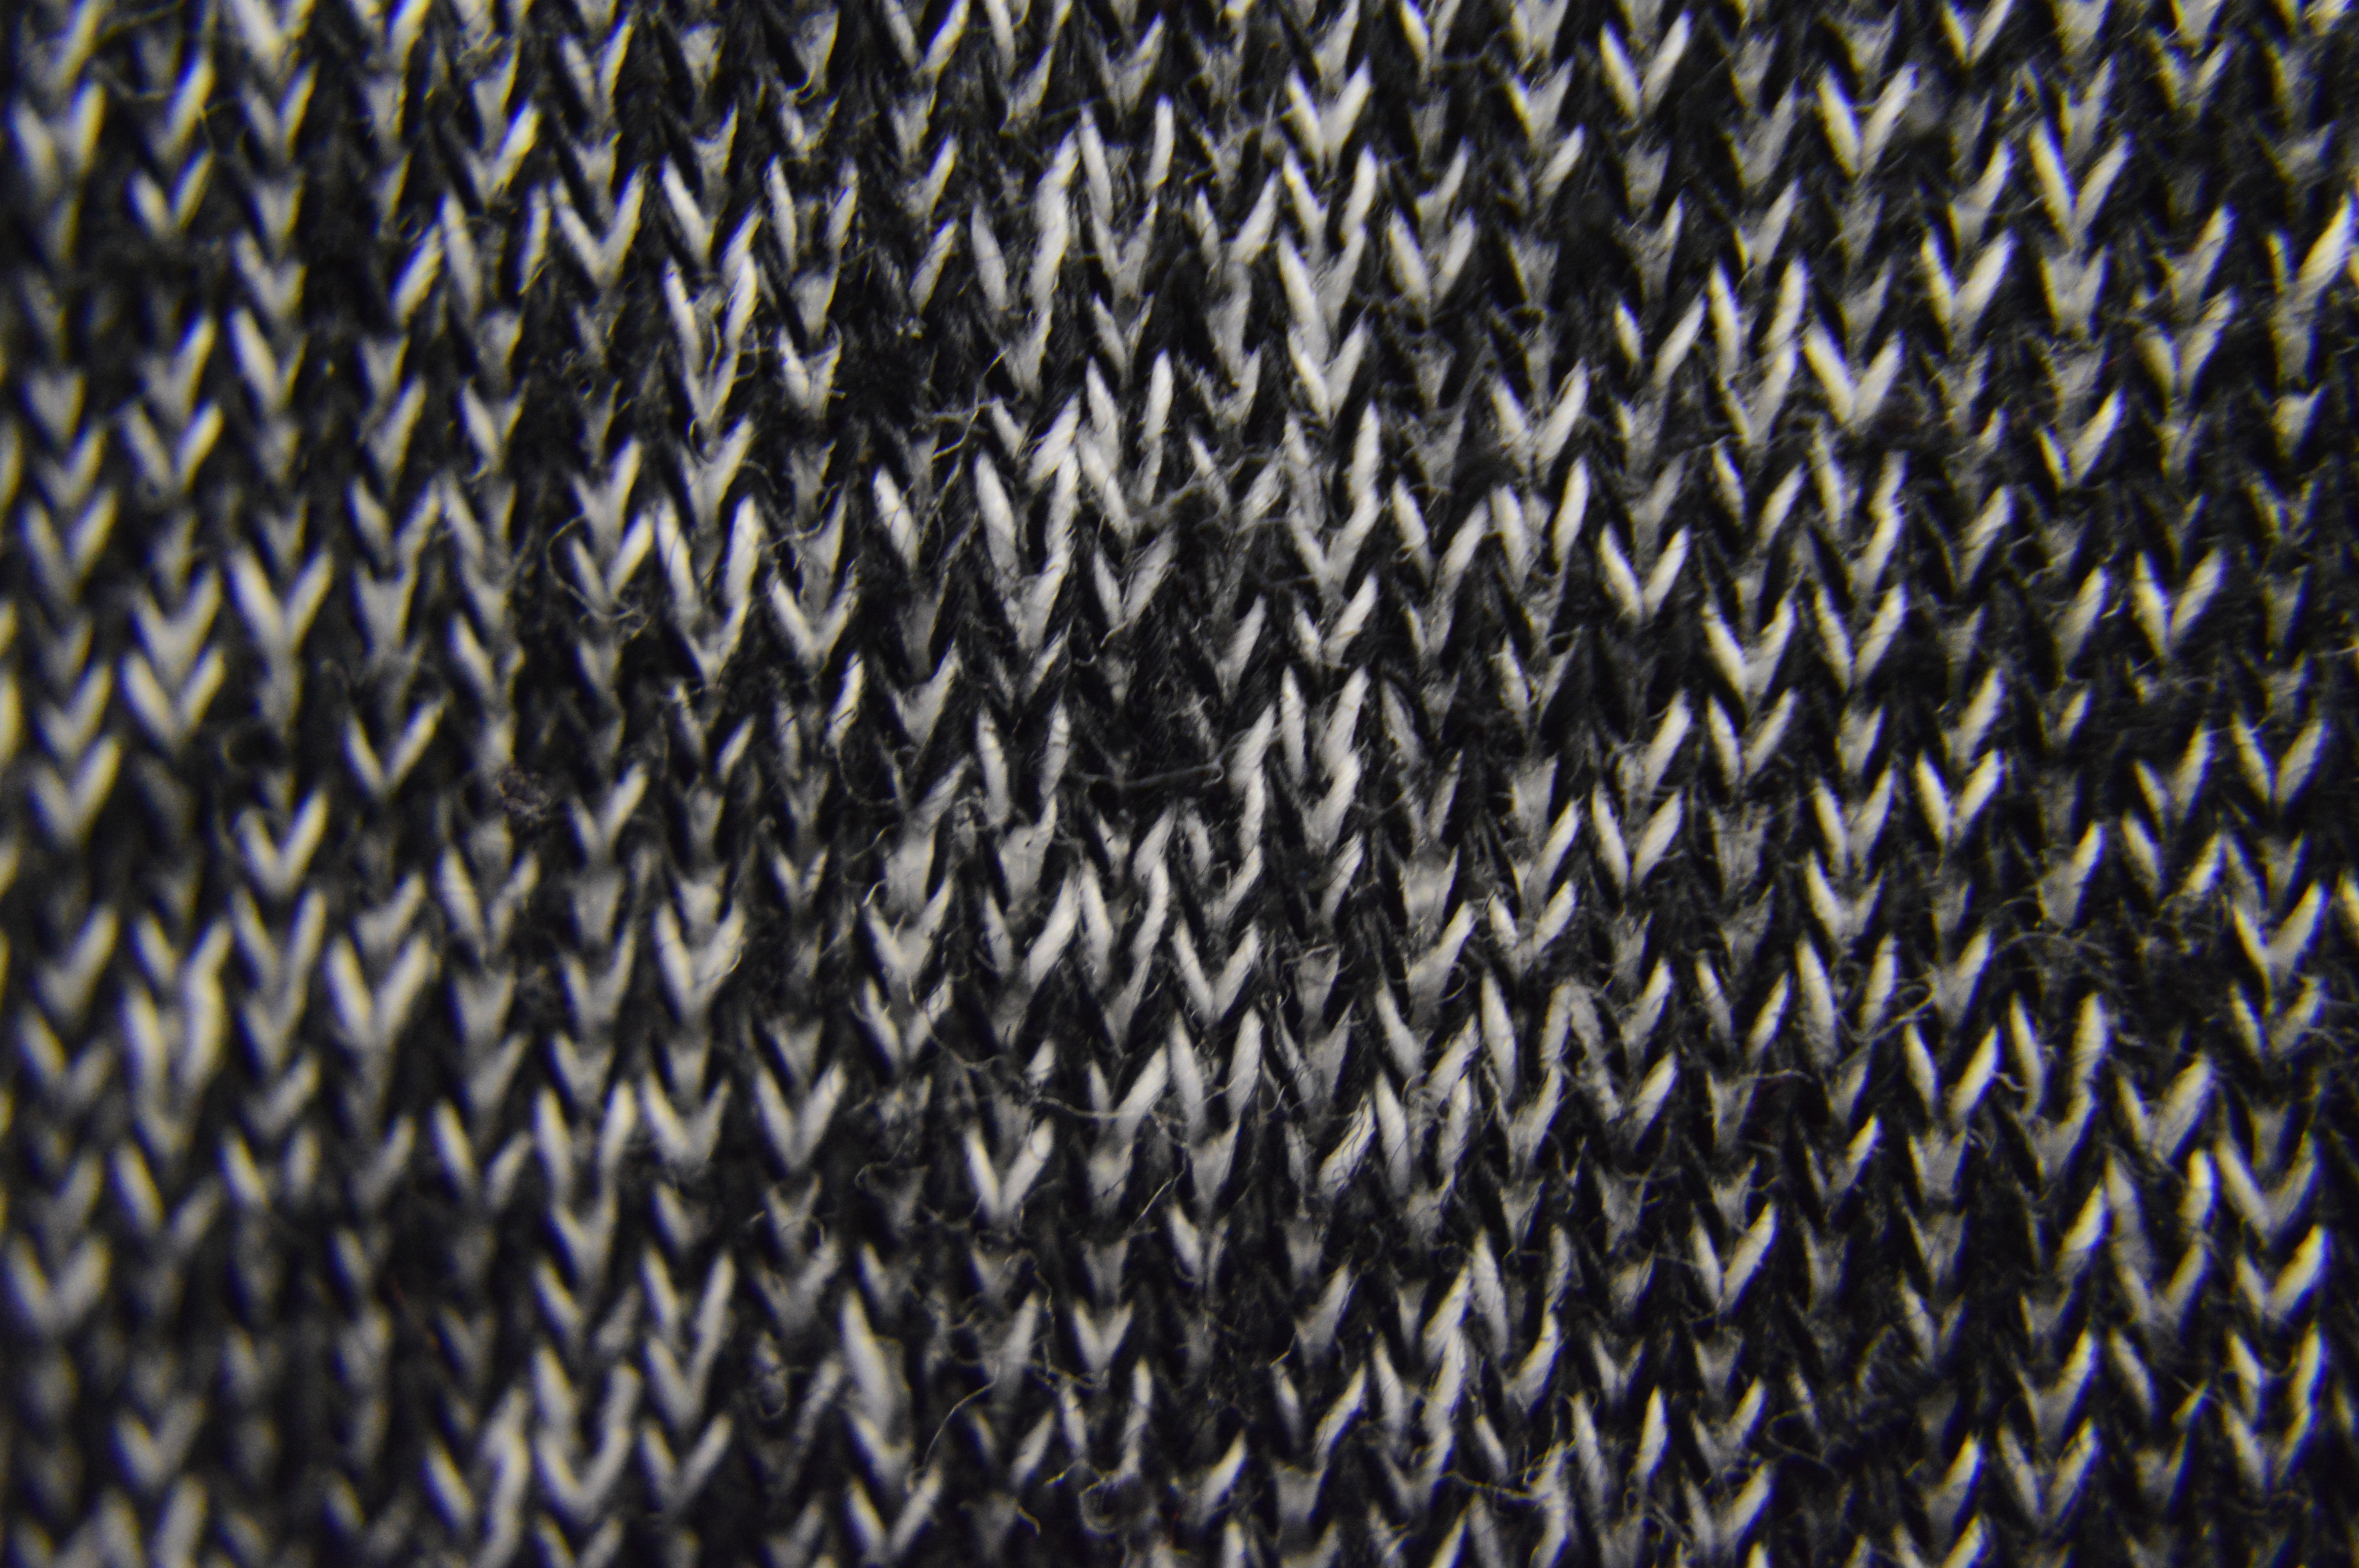
texture, pattern, line, macro, blue, black, fabric, textile, design, net, cotton, threads, flooring